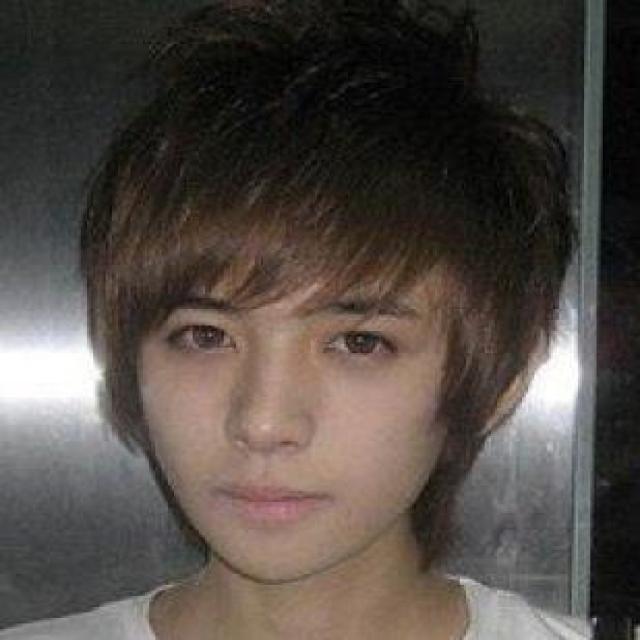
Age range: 13-20